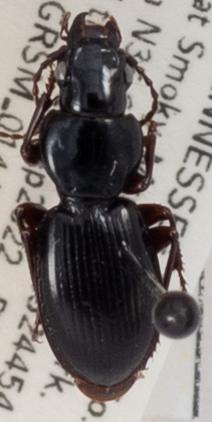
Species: Cyclotrachelus freitagi
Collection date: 2022-09-13
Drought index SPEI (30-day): -0.39
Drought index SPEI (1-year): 0.694
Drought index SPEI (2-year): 1.69